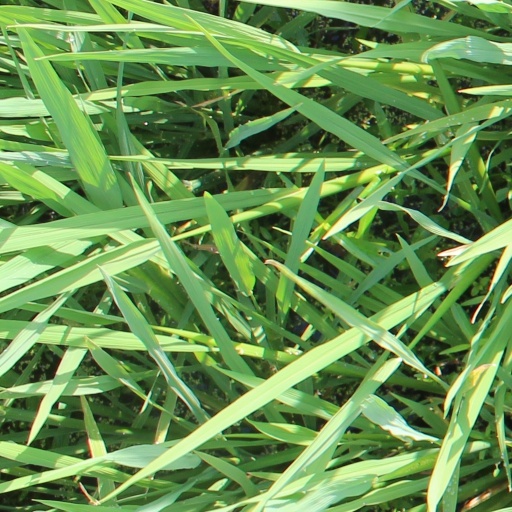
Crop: rice